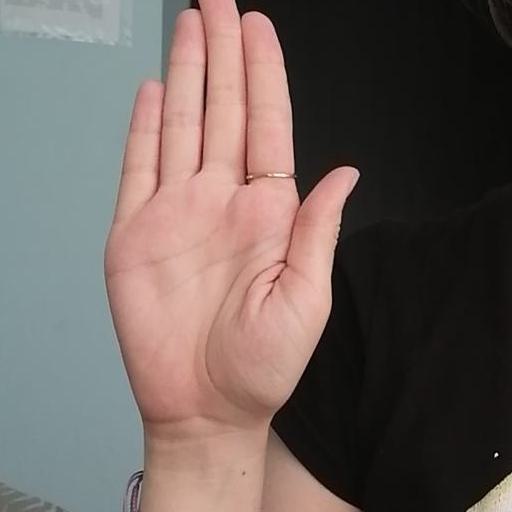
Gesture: stop